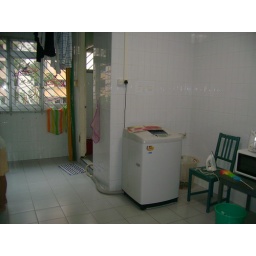
washing machine in kitchen